Railway stations in Montenegro

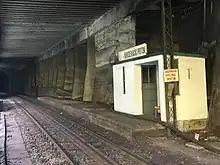
Kruševački Potok stanica (Željeznički prevoz Crne Gore)

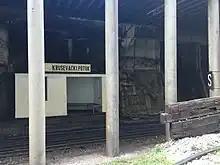
Sideview of Kruševački Potok stanica (Željeznički prevoz Crne Gore)

Along the Montenegrin part of Belgrade–Bar railway, there are 5 railway stations and 31 train stops. They are listed here from north to south: